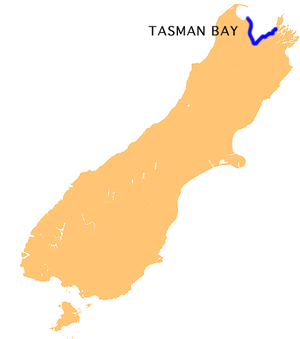
L'île Adèle ou Motuareronui en maori, est une petite île au large de la côte nord de l'île du Sud de la Nouvelle-Zélande. Elle fait partie du parc national Abel Tasman. Elle a été nommée ainsi par Jules Dumont d'Urville en hommage à sa femme Adèle. En août 2014, le nom de l'île a été officiellement modifié pour adopter la double appellation Motuareronui/Île Adèle.
La baie de Tasman est une baie de Nouvelle-Zélande, près du détroit de Cook.